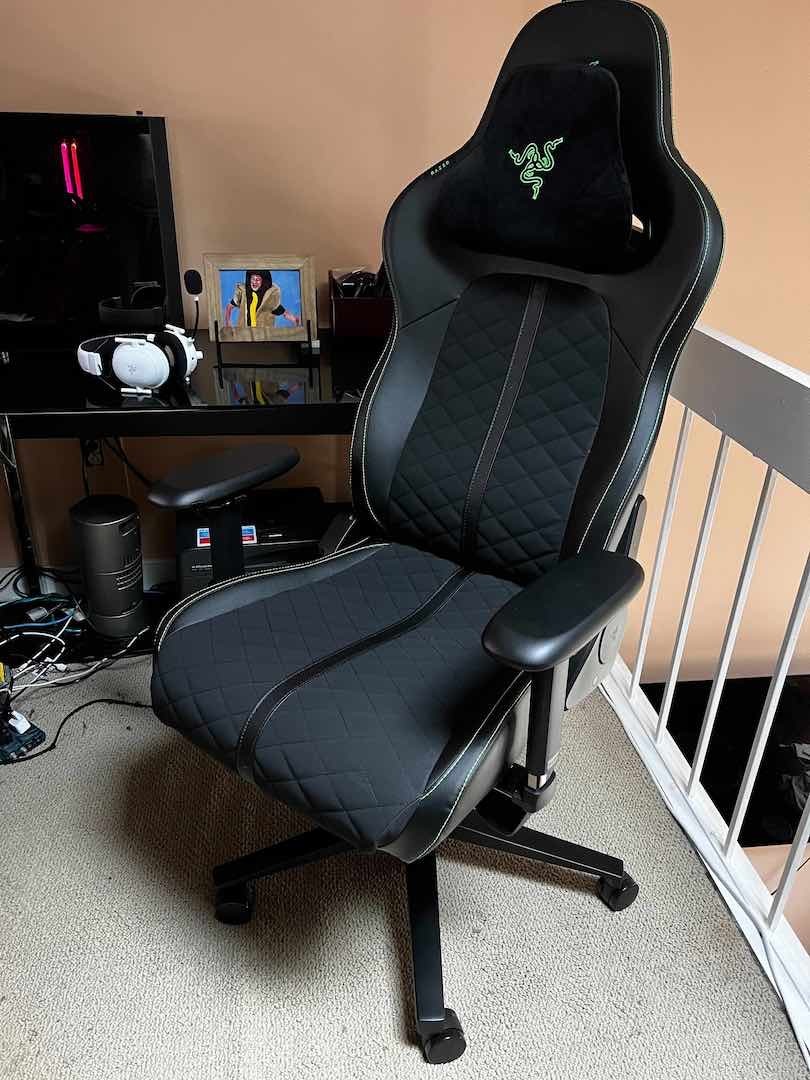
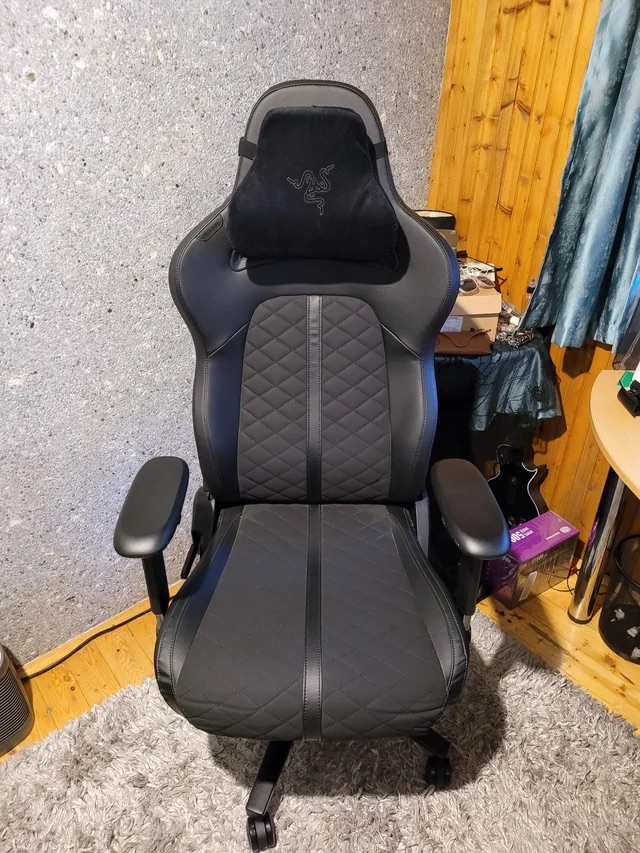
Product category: items_chair
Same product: yes